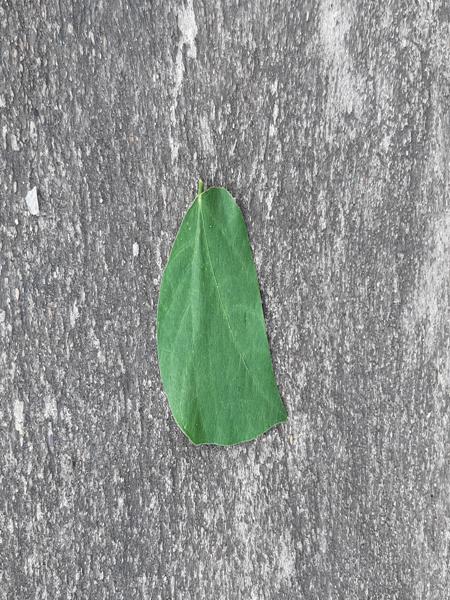
Plant: Beans